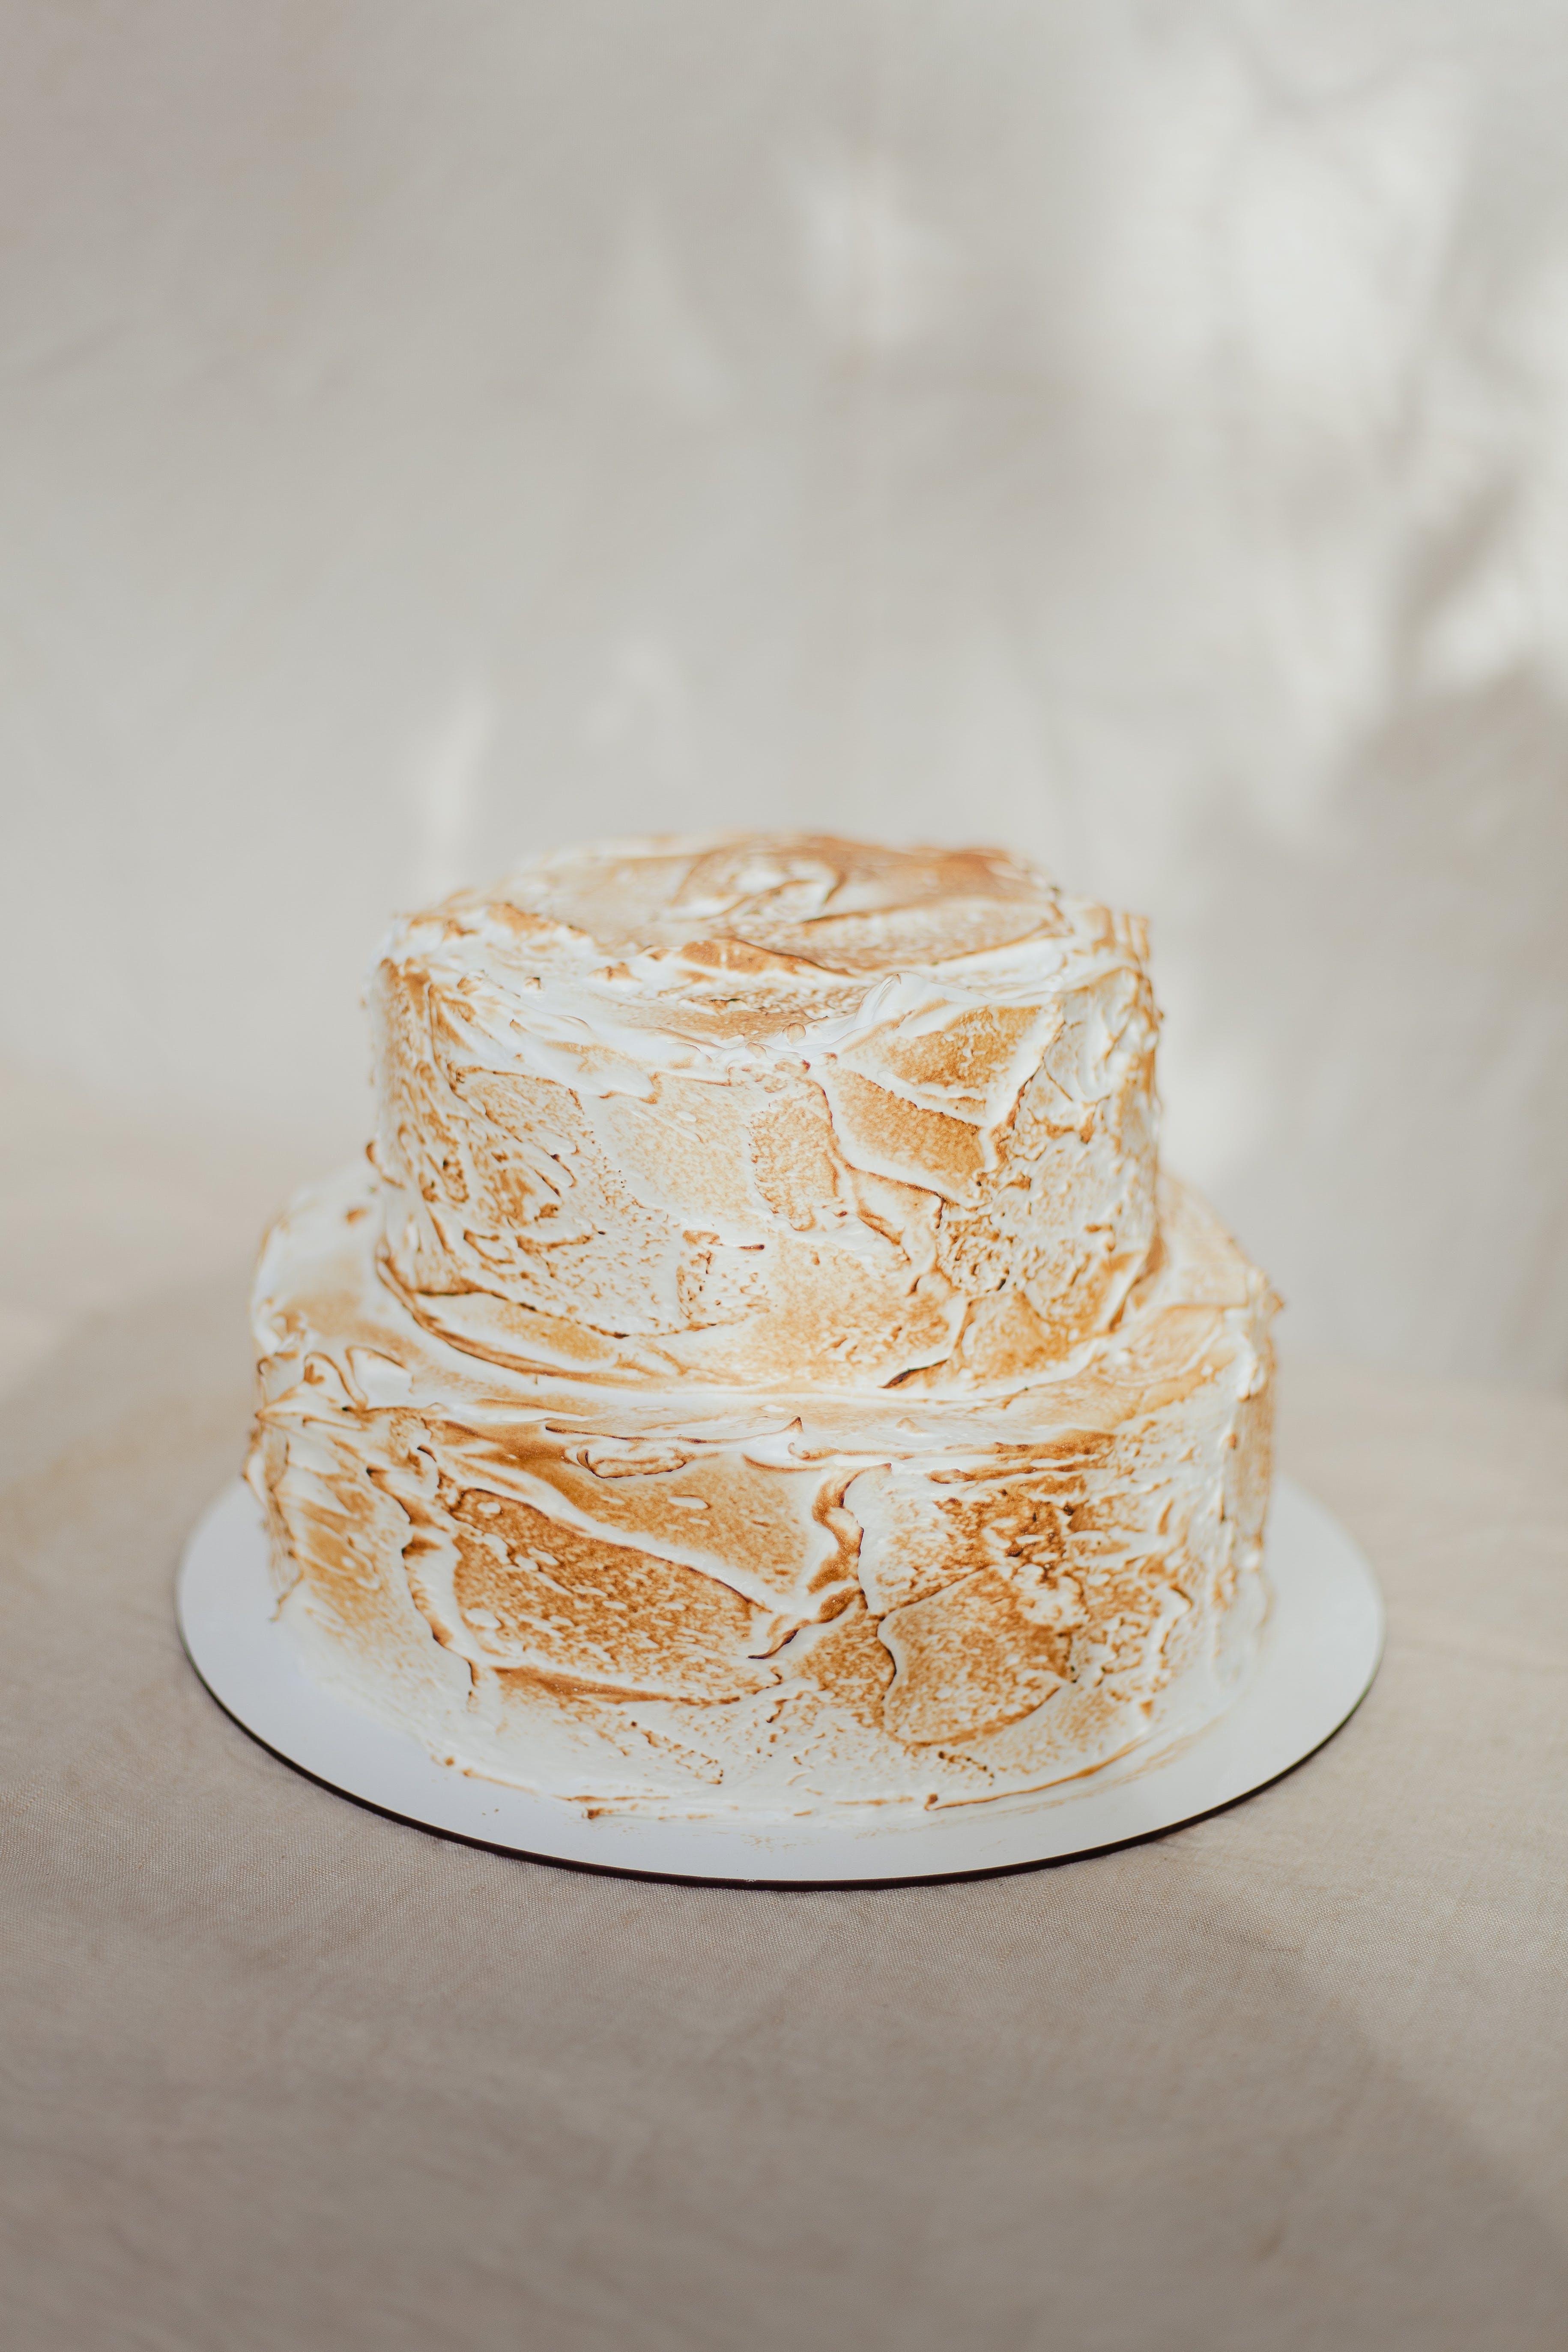
cake, food, cake decorating, ingredient, baked goods, tableware, cuisine, serveware, recipe, sugar cake, art, dish, cream, buttercream, dessert, dairy, wedding ceremony supply, sweetness, birthday cake, baking, event, staple food, plate, pastry, hat, icing, home accessories, circle, meringue